List of naturally occurring phenethylamines

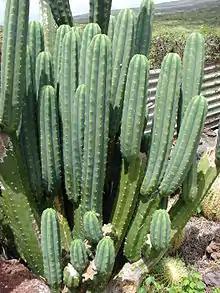
"Trichocereus macrogonus" var. "pachanoi", syn. "Echinopsis pachanoi" contain several phenethylamines.

Naturally occurring phenethylamines are organic compounds which may be thought of as being derived from phenethylamine itself that are found in living organisms.